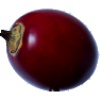
Label: tamarillo